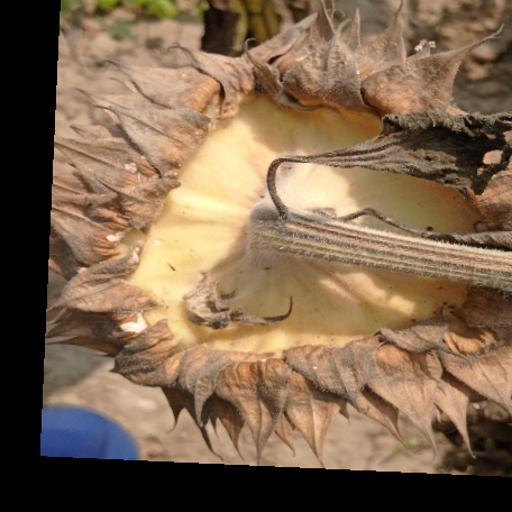
Label: Gray_mold